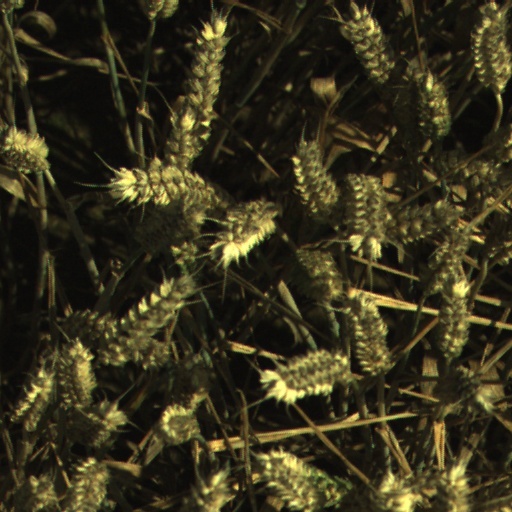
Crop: wheat